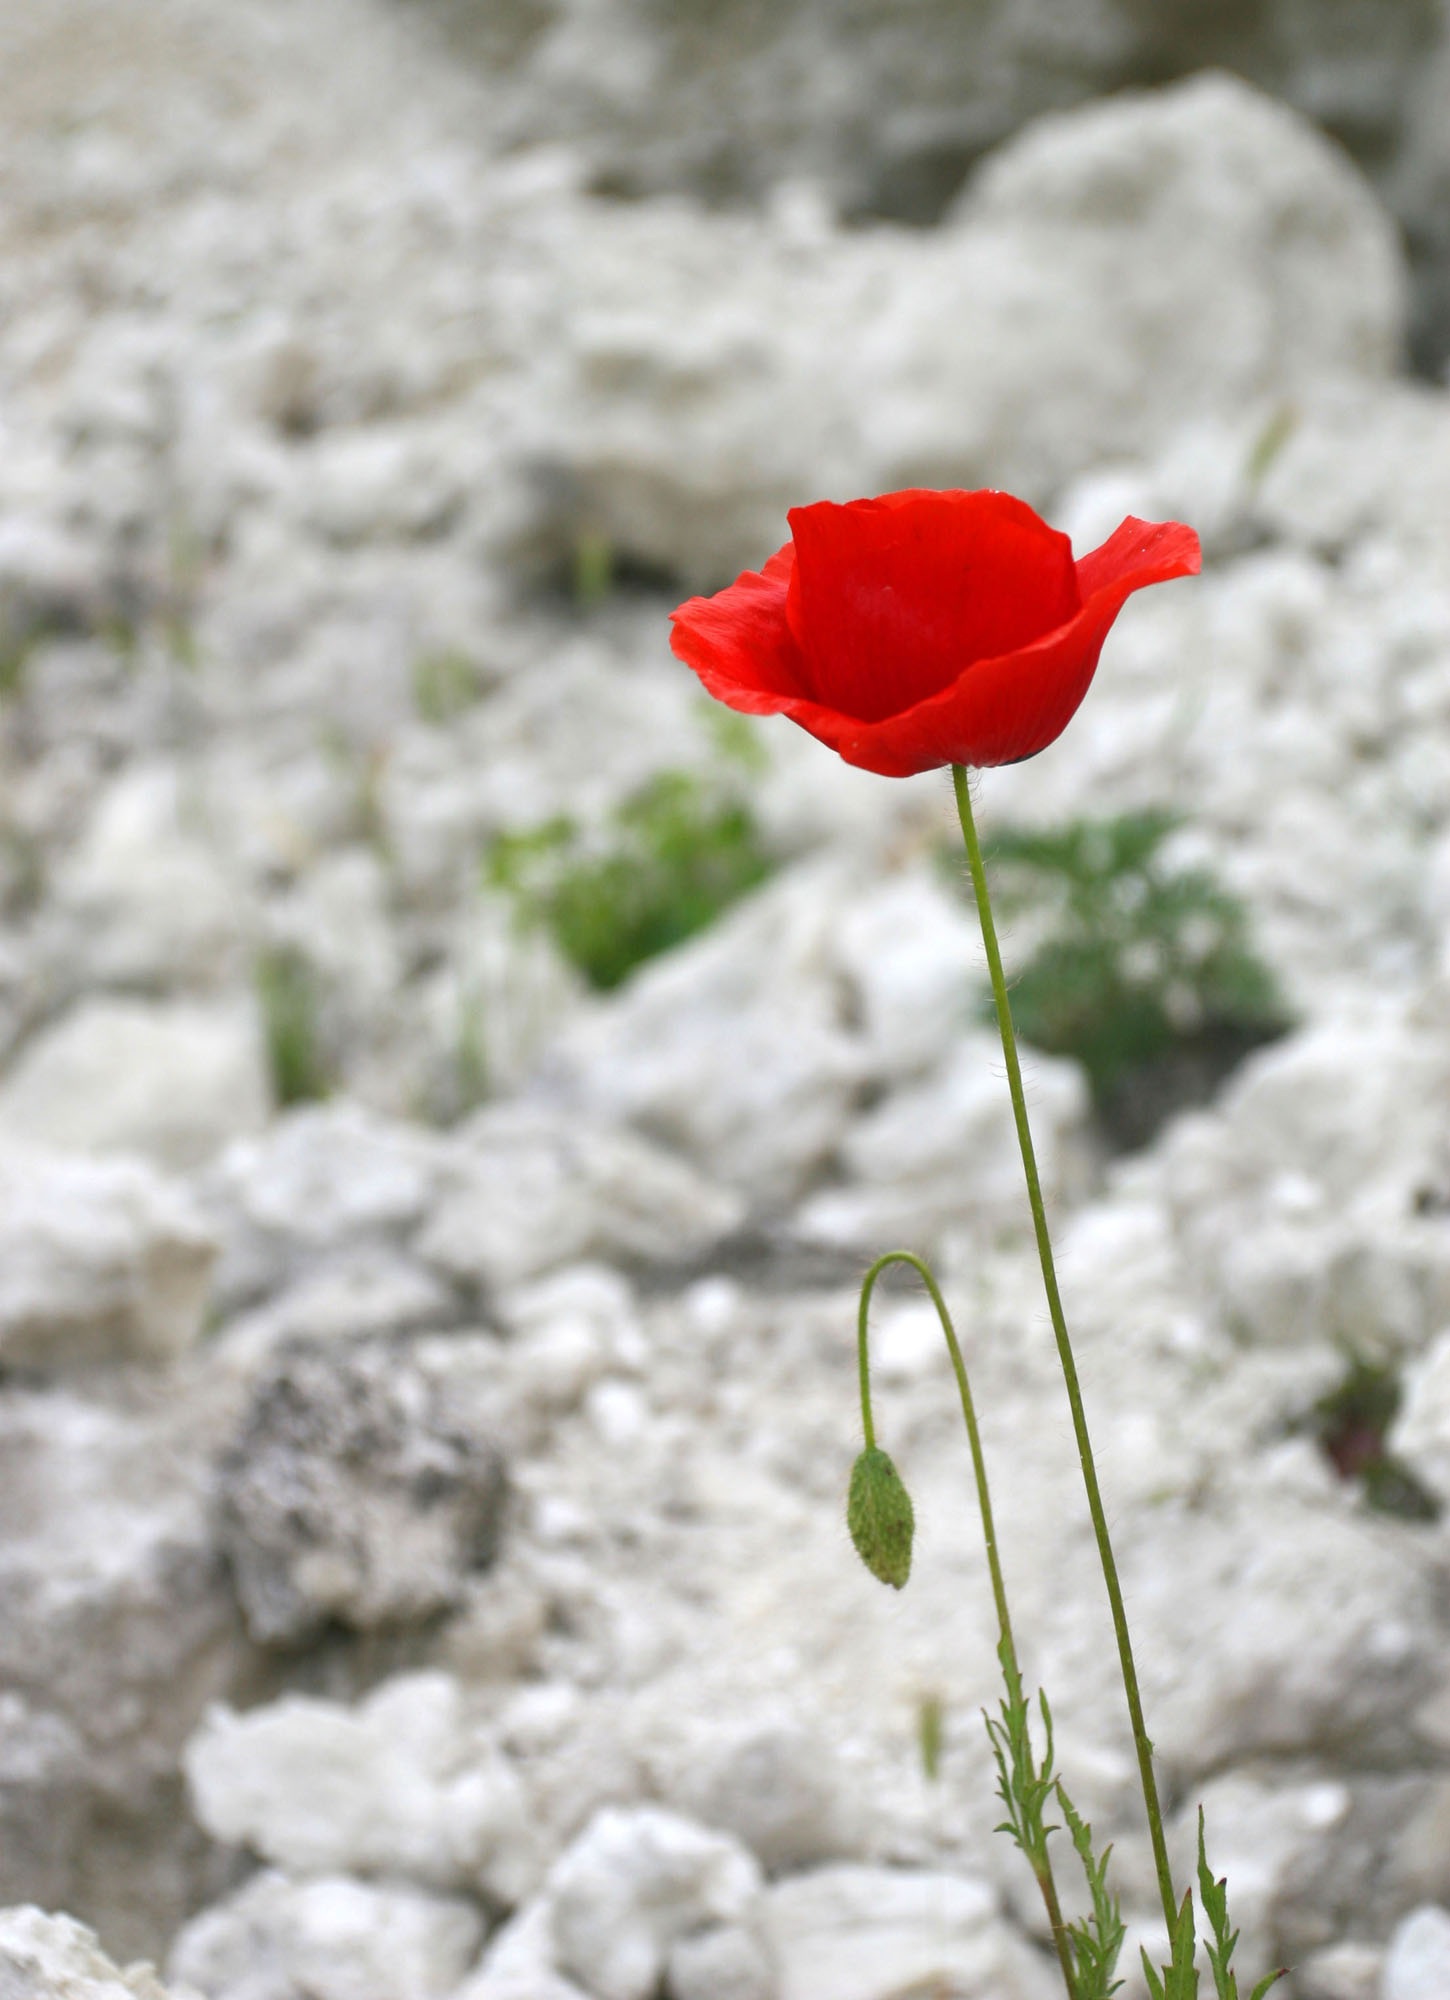
nature, plant, white, flower, petal, spring, red, botany, flora, wildflower, petals, beauty, poppy, macro photography, flowering plant, plant stem, land plant